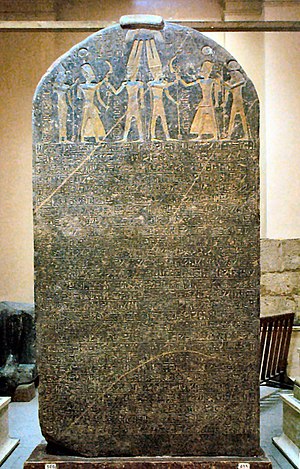
Flinders Petrie / Biografi
Merenptah-stelen findes nu i Cairo Museum
Sir William Matthew Flinders Petrie, kendt som Flinders Petrie, var en engelsk ægyptolog og en pioner inden for systematisk metodologi i arkæologien. Han udgravede mange af de vigtigste arkæologiske udgravninger i Egypten, som for eksempel Abydos og Amarna. Mange eksperter anser hans mest bemærkelsesværdige fund for at være Merneptah stelen.